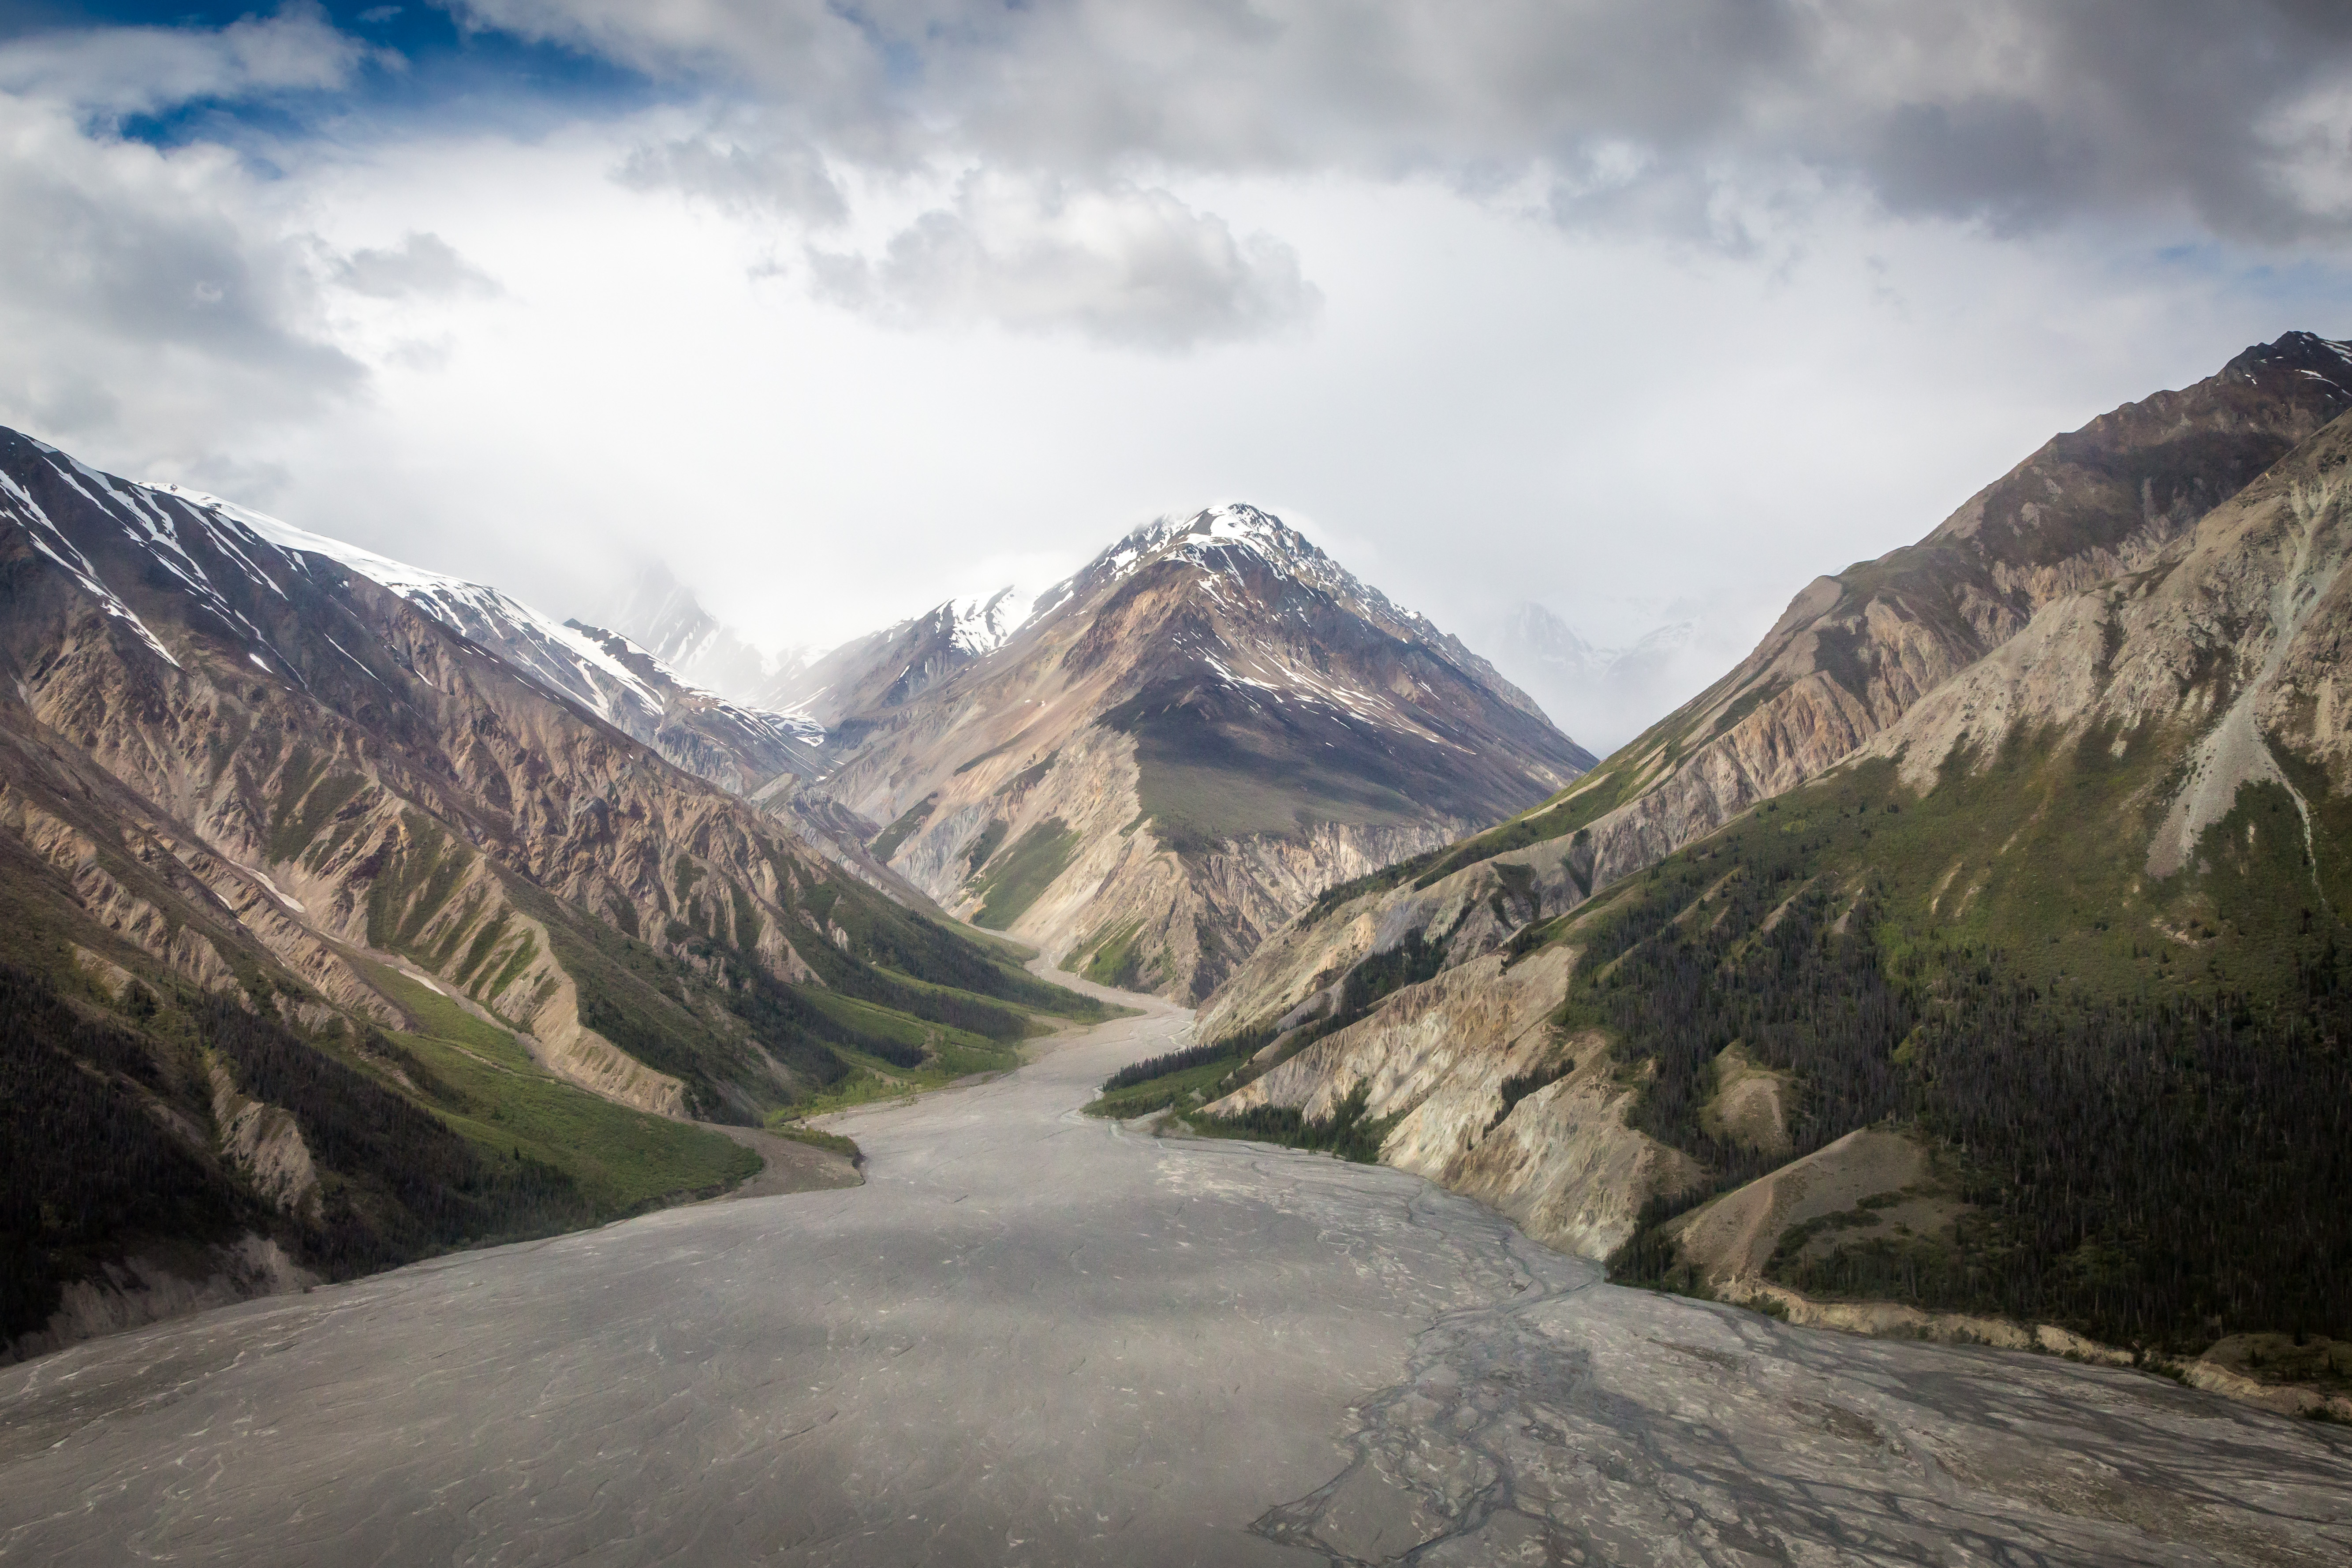
landscape, tree, nature, wilderness, mountain, cloud, sky, road, hill, lake, river, valley, mountain range, scenic, fjord, highland, national park, ridge, clouds, bank, mountains, alps, plateau, fell, elevation, lake district, mountain pass, meteorological phenomenon, mountainous landforms, glacial landform, mount scenery